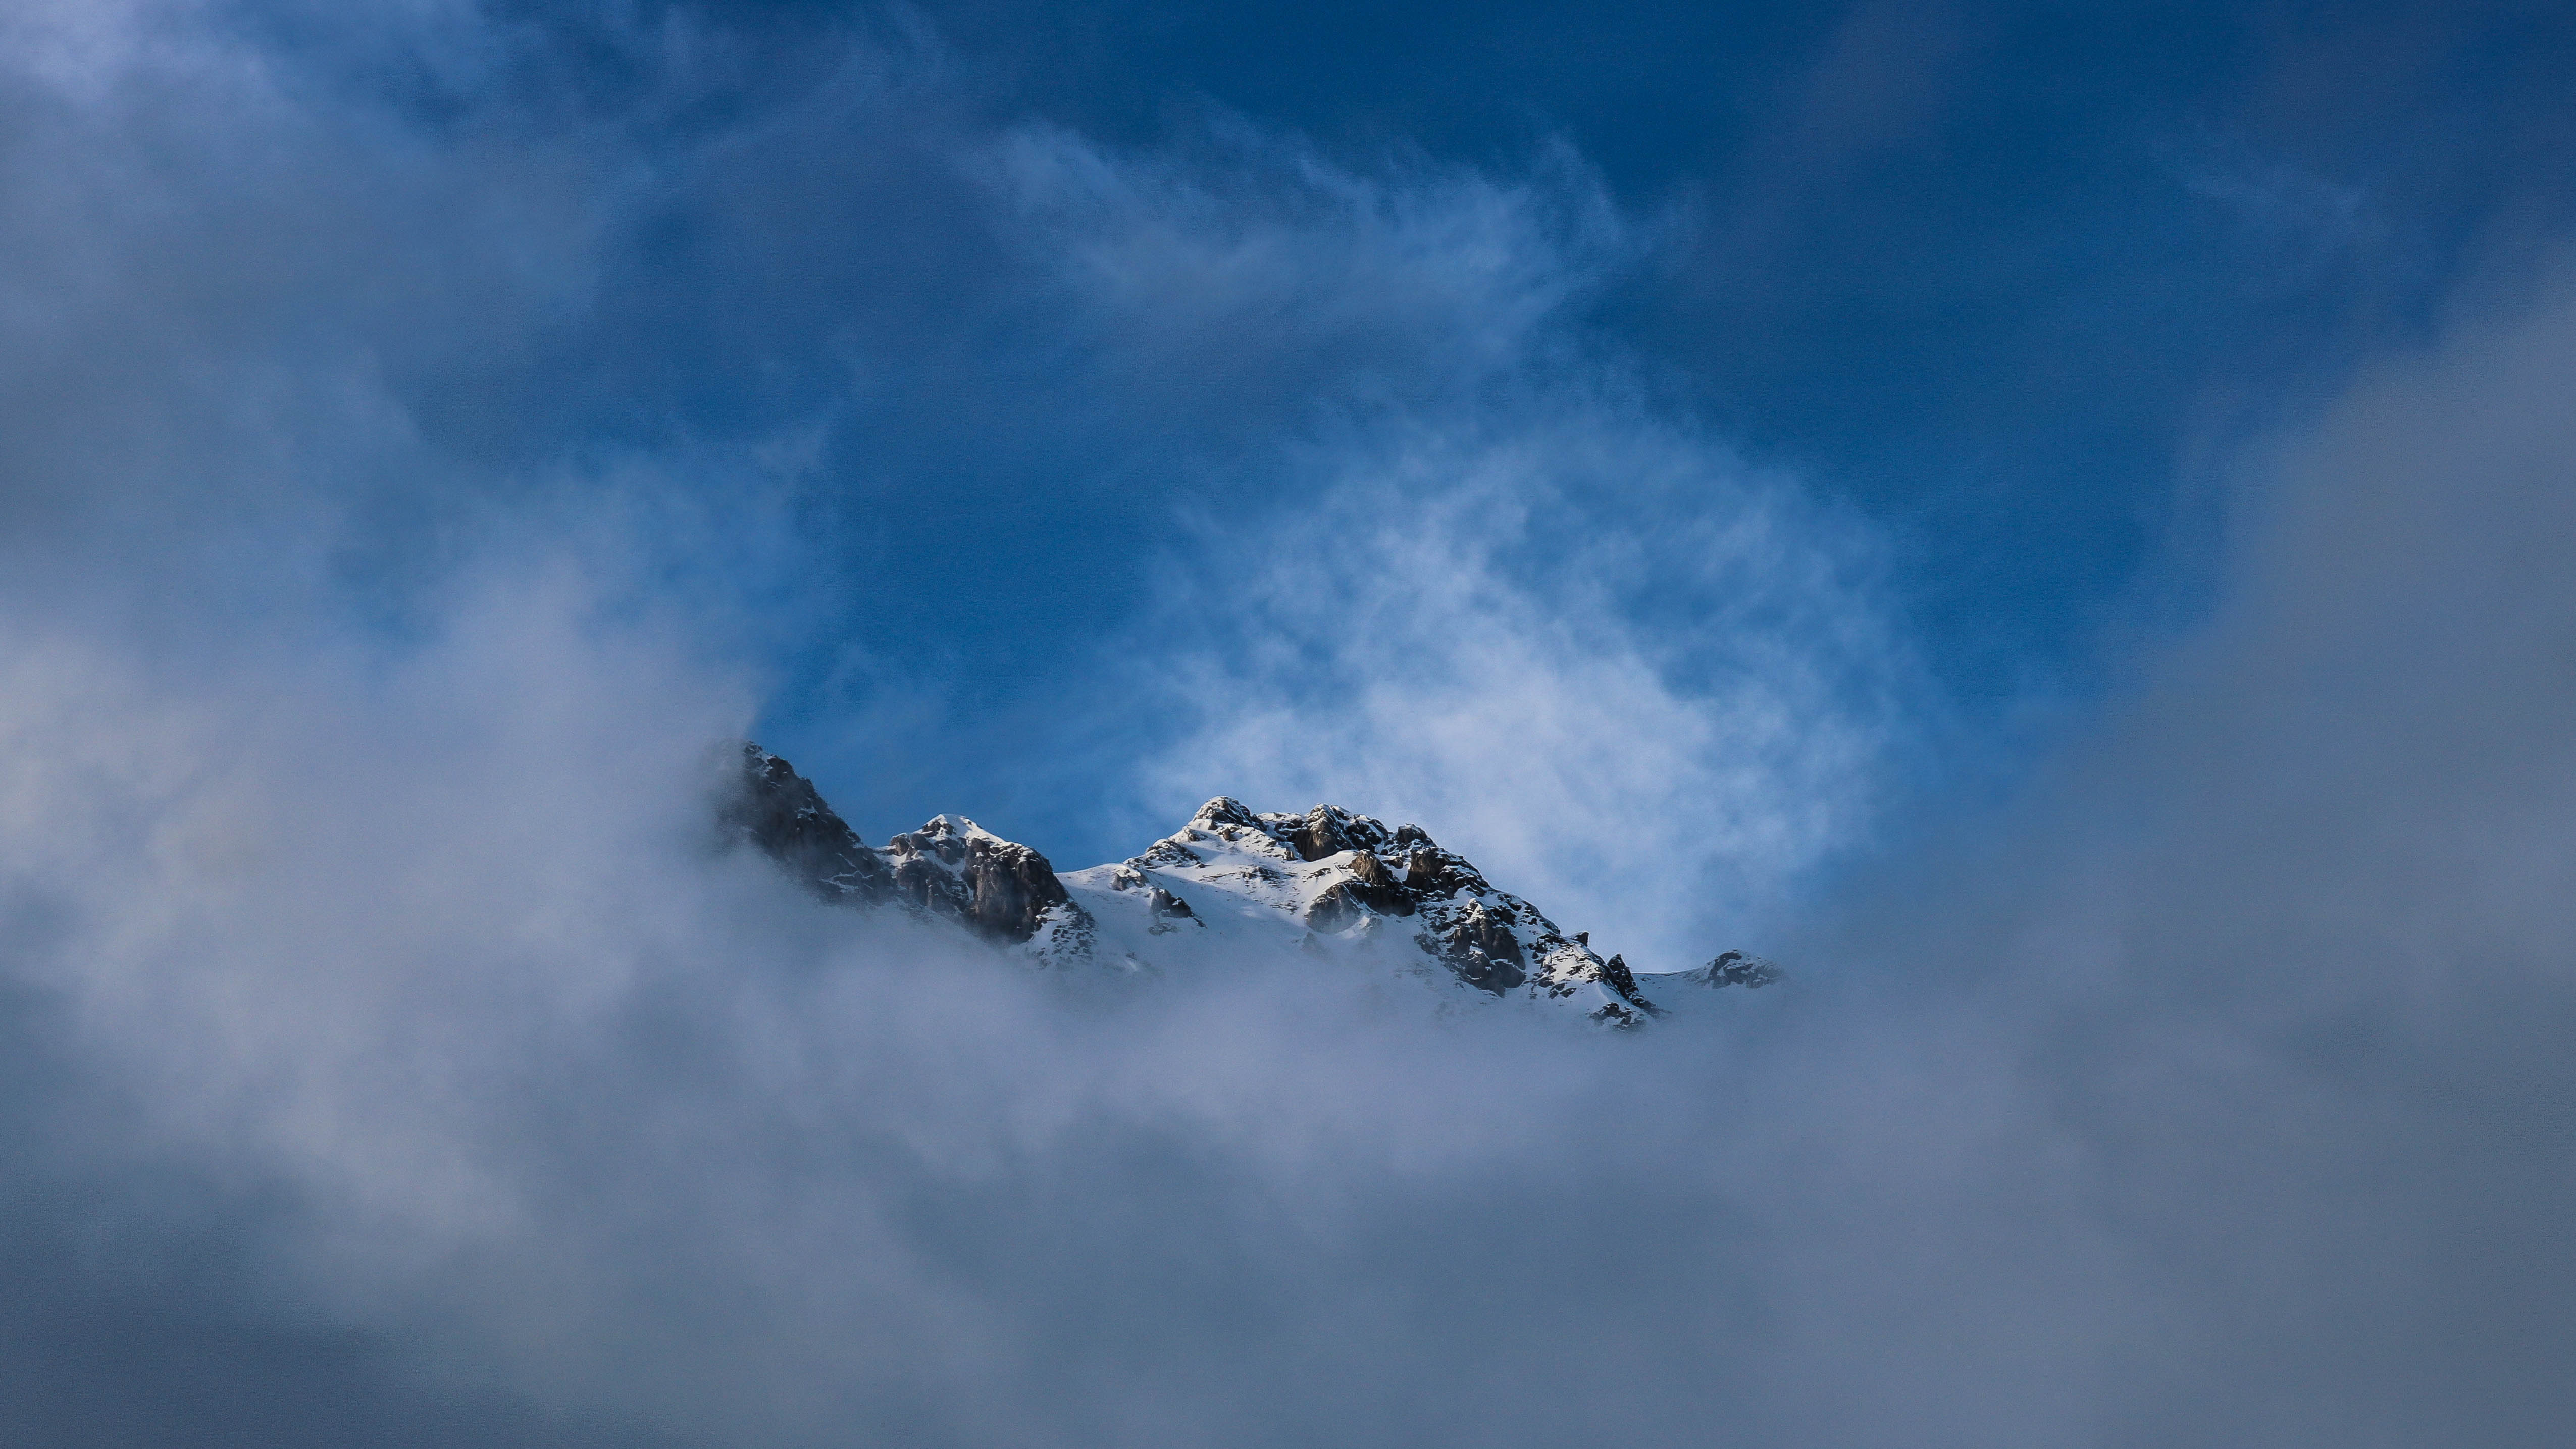
mountain, wing, cloud, sky, peak, airplane, aircraft, vehicle, flight, blue, summit, atmosphere of earth, geological phenomenon